M. M. Basheer

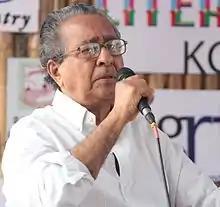

M. M. Basheer is a Malayalam literary critic who has written more than forty critical works on Malayalam poetry, short stories and novels. He has also been awarded the Sahitya Akademi Award Fellowship of 2022.